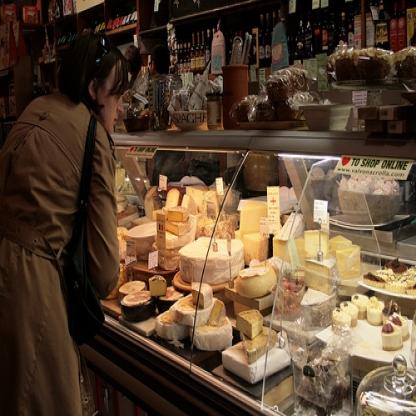
Scene: Indoor